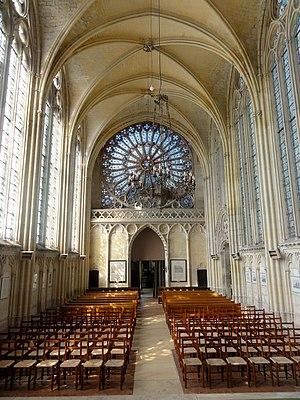
Intérieur de la chapelle de la Vierge (connue comme sainte-chapelle) - voir le titre du fichier.
L’abbaye Saint-Germer-de-Fly est une ancienne abbaye de bénédictins située dans les Hauts-de-France, dans le département de l'Oise, sur la commune de Saint-Germer-de-Fly. Fondée dans les années 630 par saint Germer, son premier abbé, elle est ravagée par les Vikings au siècle suivant et délaissée par les moines. Relevée par Anségise de Fontenelle au début du IXᵉ siècle, elle est cependant de nouveau détruite par les Normands en 851, et reste cette fois-ci abandonnée pendant près de deux siècles. En 1036 seulement, Drogon, évêque de Beauvais, prend enfin l'initiative de réédifier l'abbaye. Elle développe une grande prospérité, qui s'accroît encore après le retour d'une partie des reliques du saint fondateur en 1132. Grâce à l'afflux des dons, la construction d'une nouvelle église abbatiale peut alors commencer. Cette vaste et fière abbatiale édifiée entre 1135 et 1206 environ, et sa chapelle de la Vierge, sont aujourd'hui les principaux témoignages de la puissante abbaye du Moyen Âge, dont la vie monastique s'éteint avec la Révolution française en 1790. L'abbatiale est devenue l'église paroissiale de l'actuel village de Saint-Germer-de-Fly.